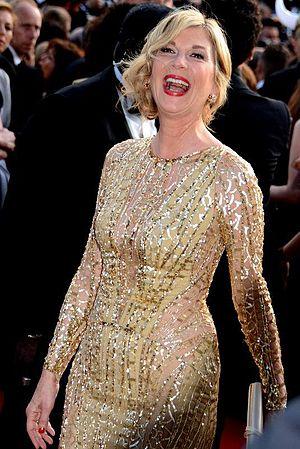
Michèle Laroque au festival de Cannes
Michèle Laroque, née le 15 juin 1960 à Nice, est une actrice, réalisatrice, productrice, humoriste et scénariste française.